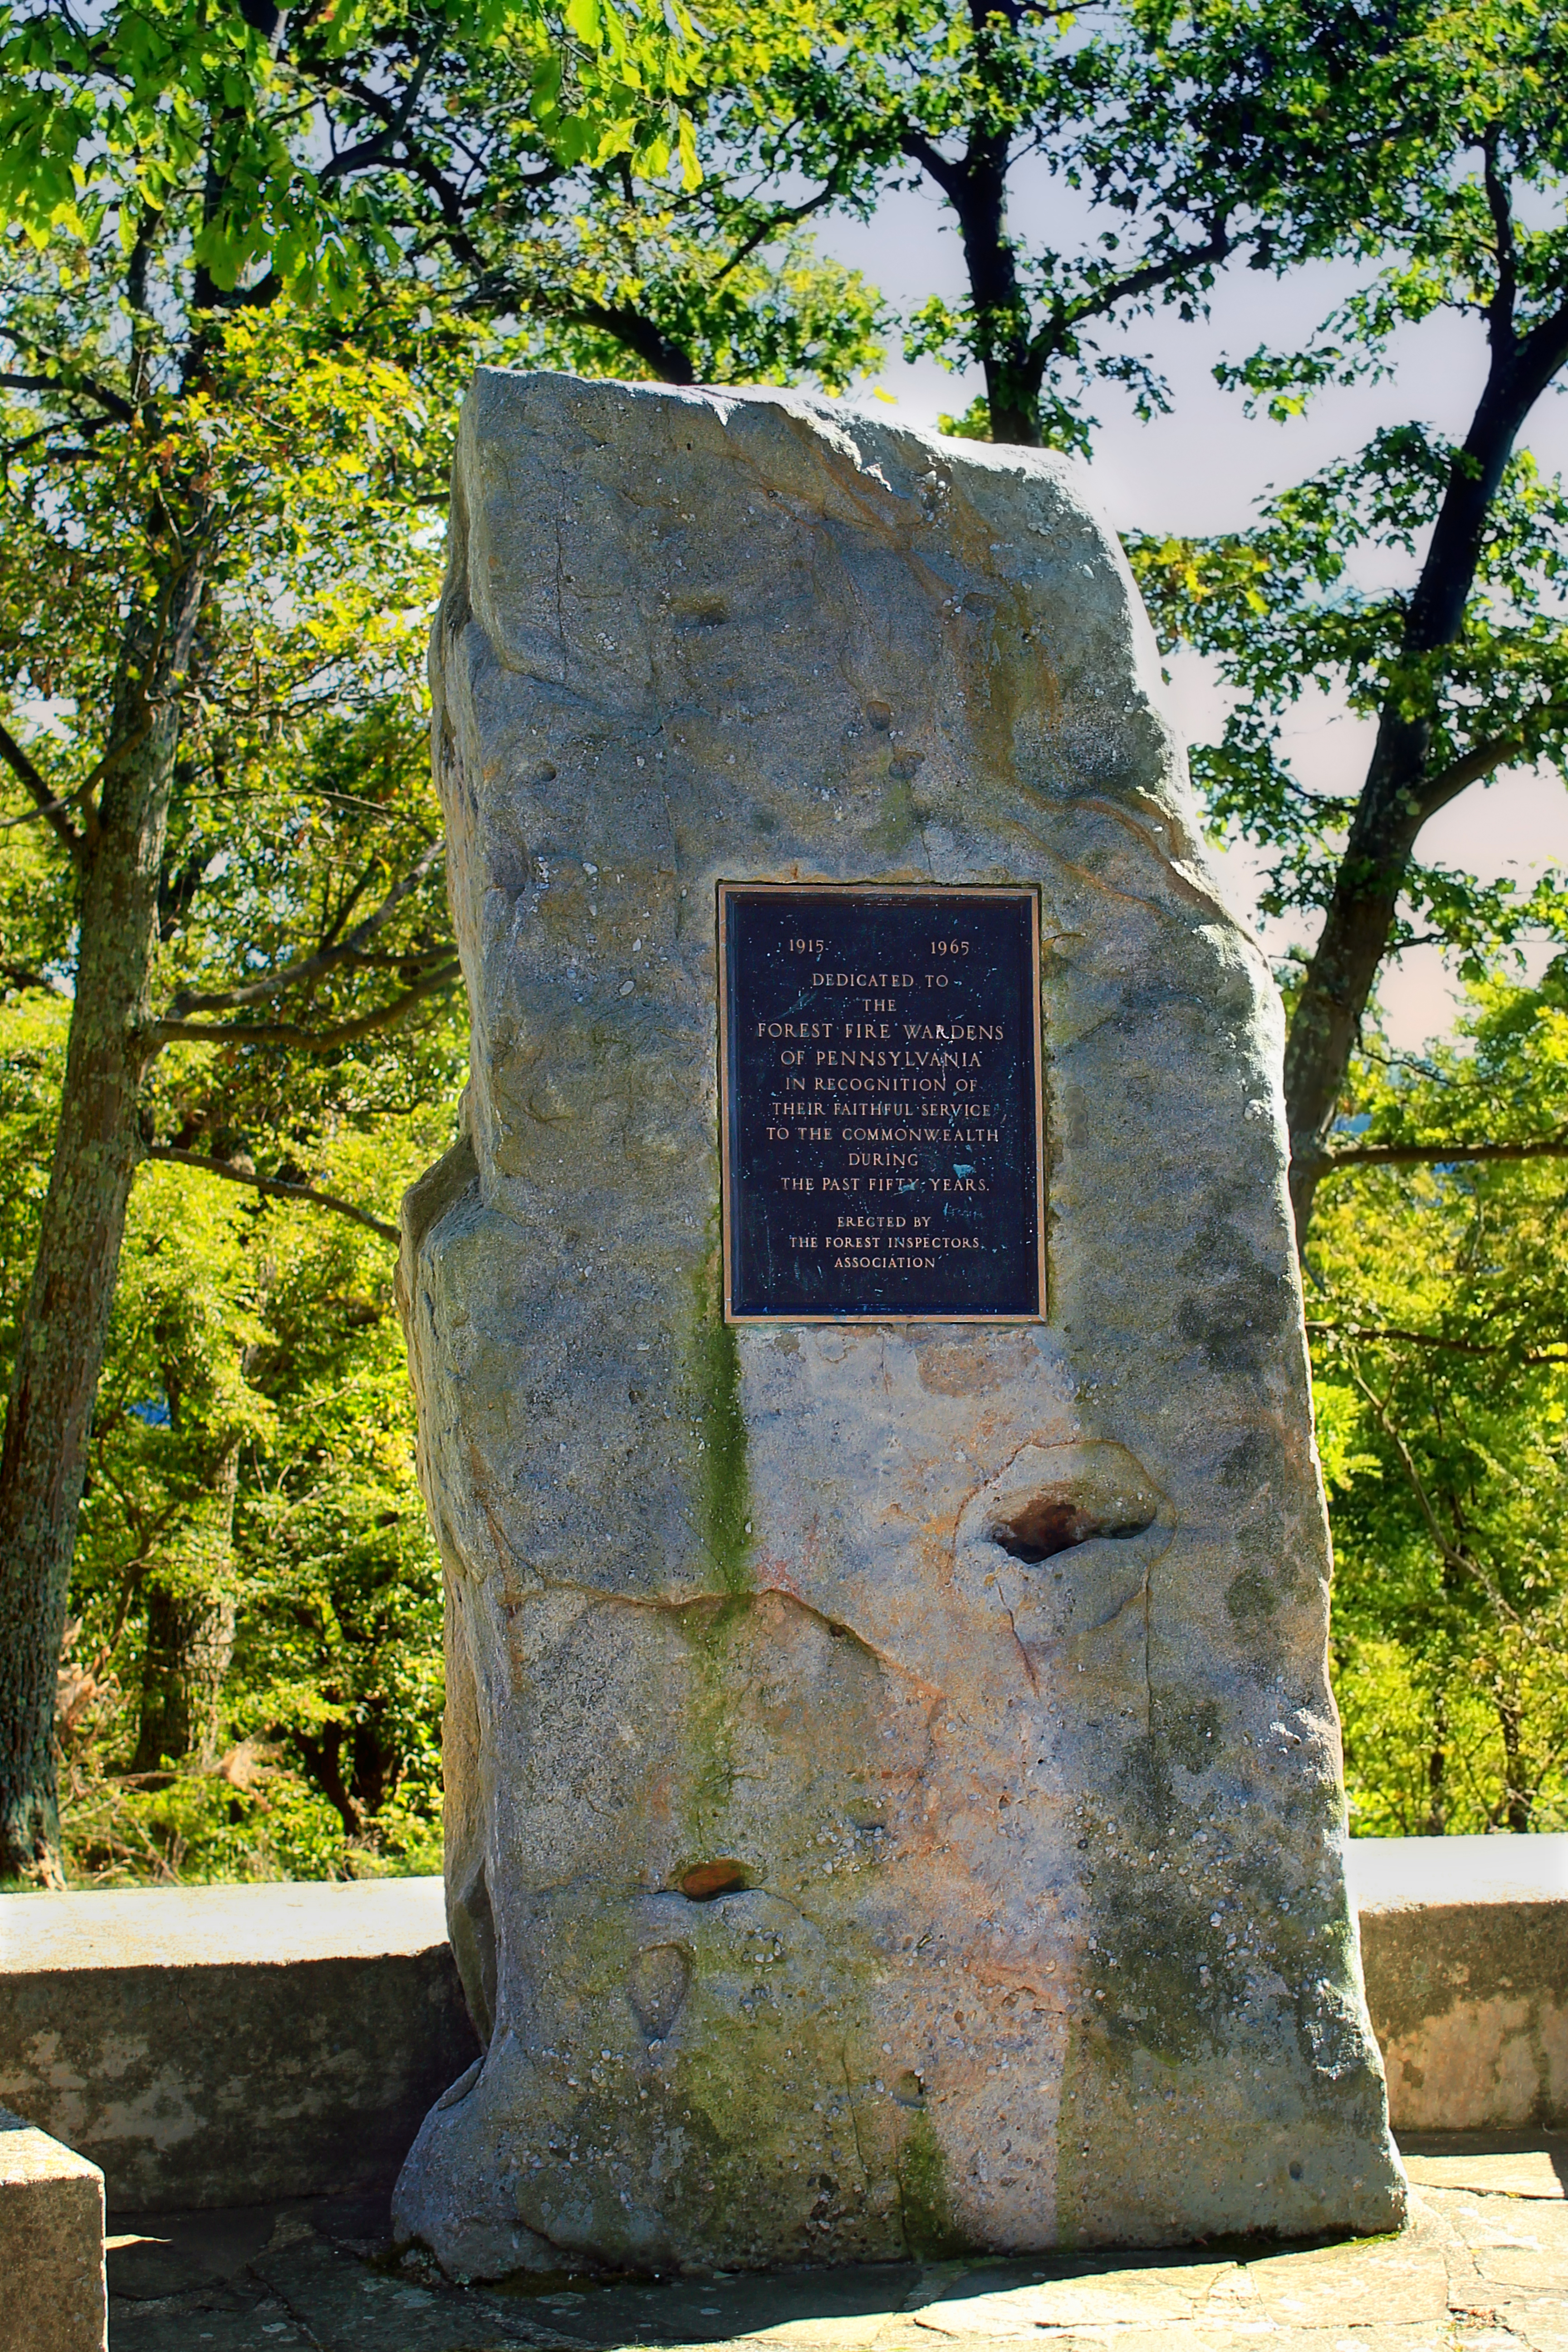
rock, monument, summer, cemetery, grave, sculpture, memorial, creativecommons, art, clintoncounty, pennsylvaniawilds, pennsylvania, marker, hynerviewstatepark, headstone, stele, ancient history